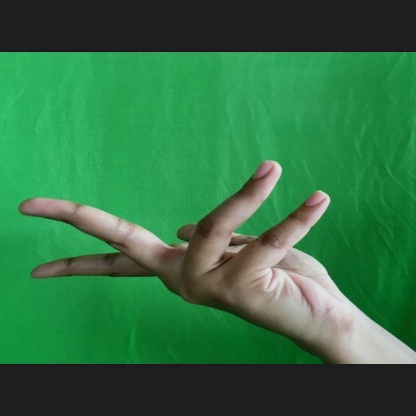
Mudra: Alapadmam